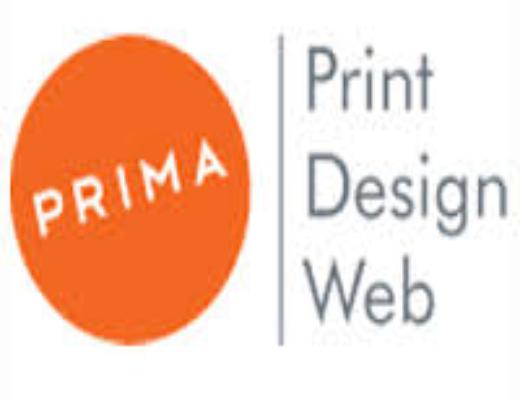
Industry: Clothes